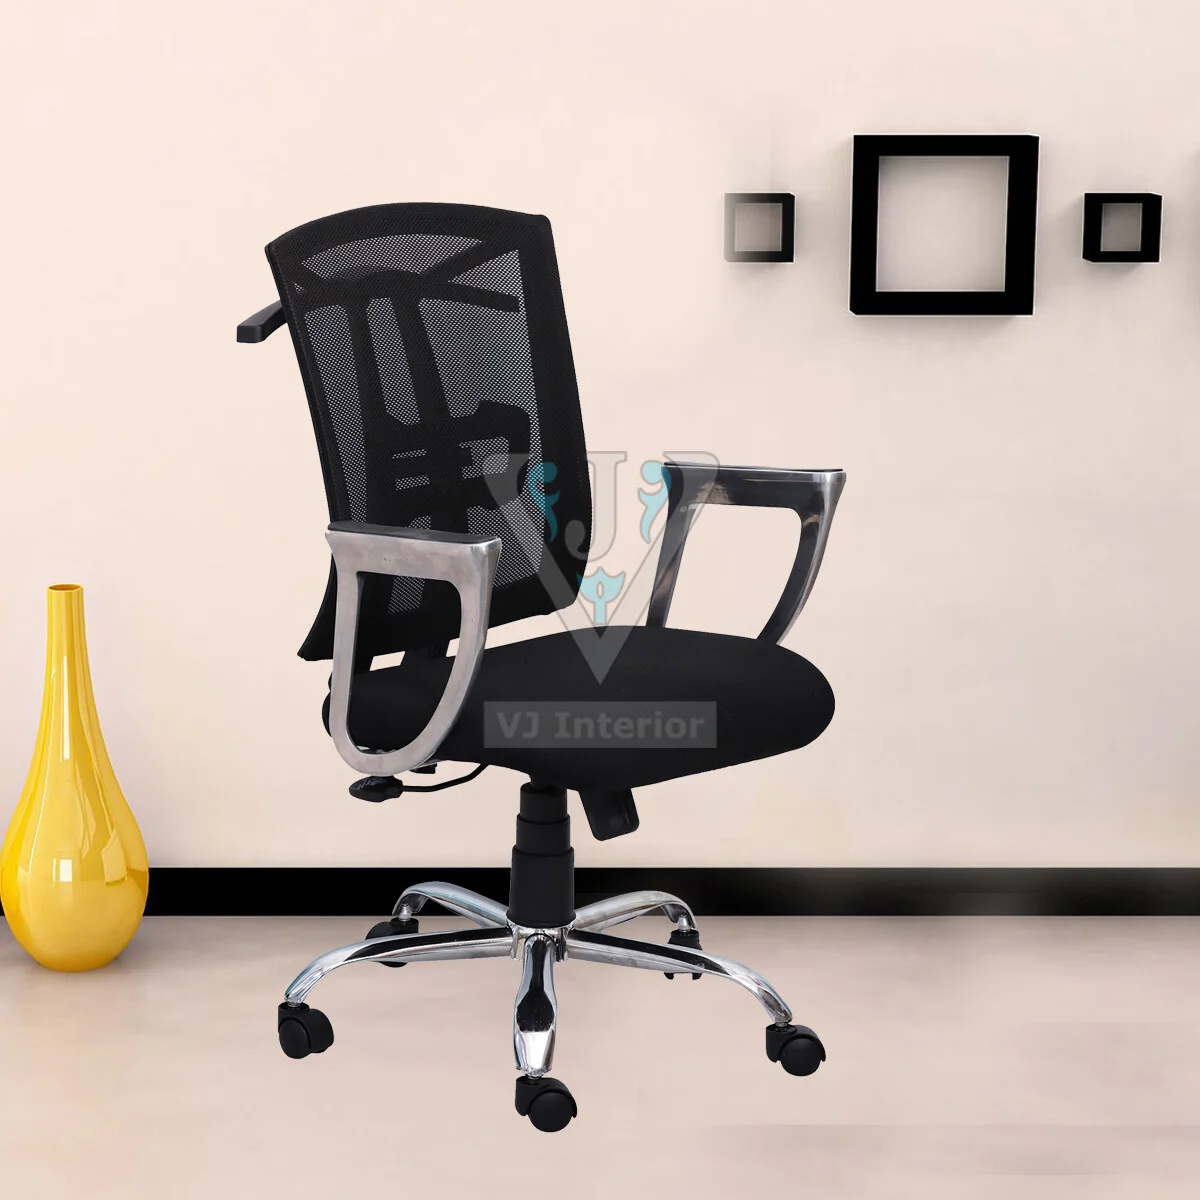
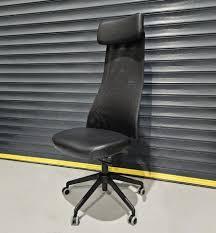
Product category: items_chair
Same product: no